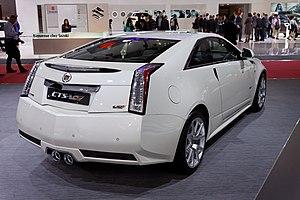
Une Cadillac CTS-V présentée lors du Mondial de l'Automobile de Paris 2012.